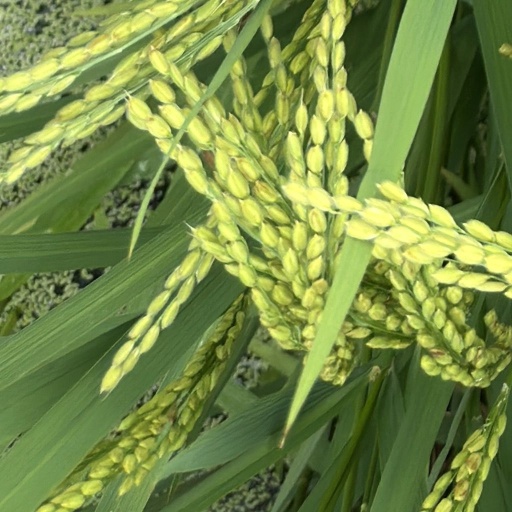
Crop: rice